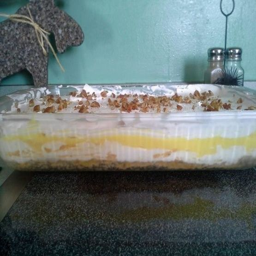
make and share this recipe .